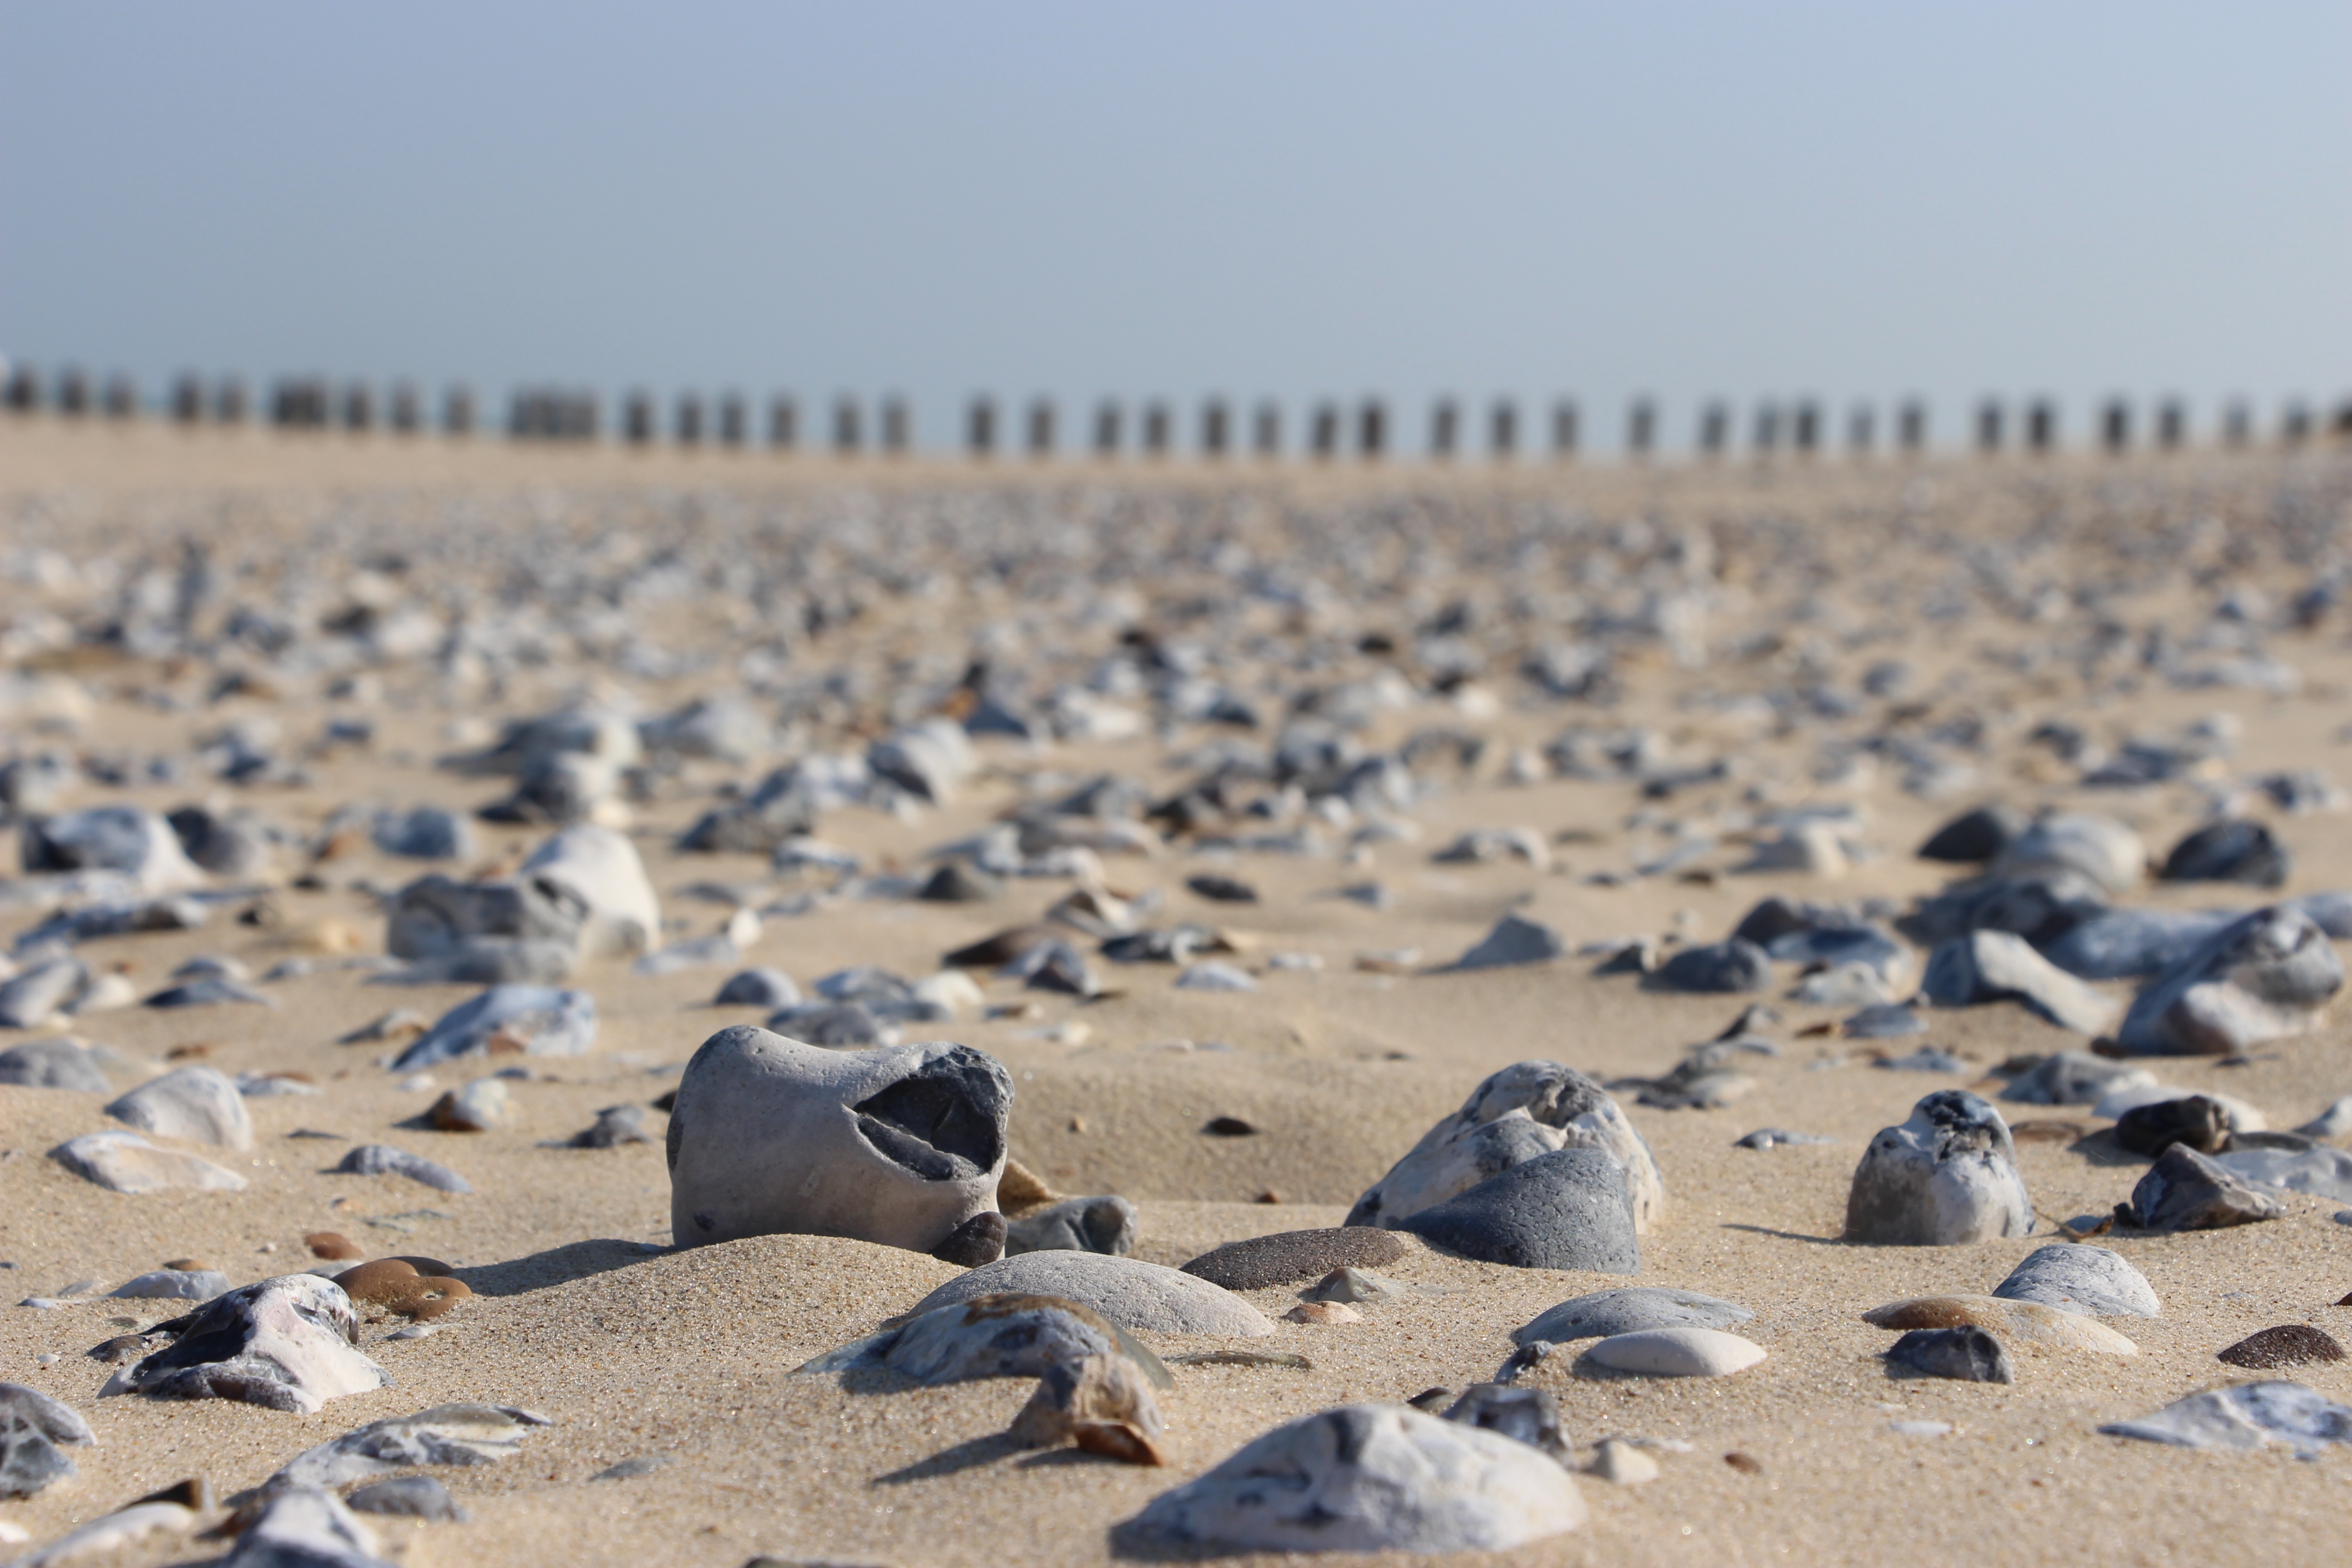
beach, landscape, sea, sand, rock, horizon, shore, france, pebble, material, surface, stones, geology, mudflat, natural environment